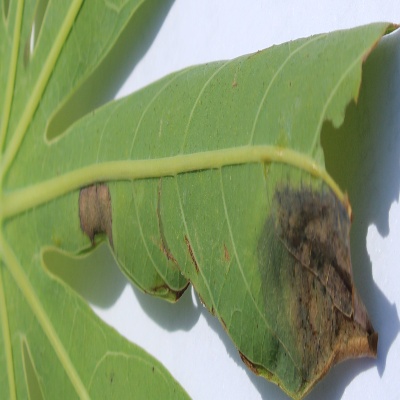
Crop: Cassava
Condition: bacterial blight